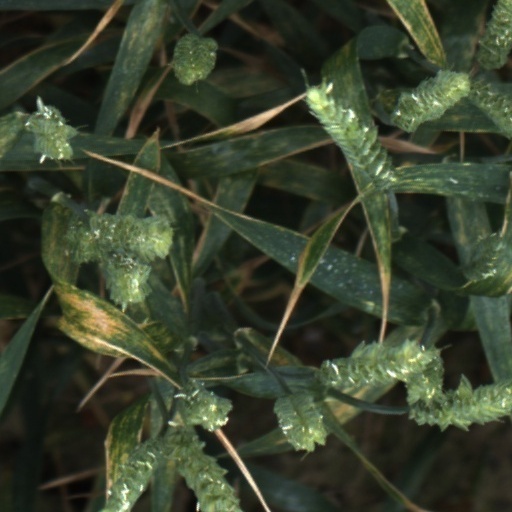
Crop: wheat